Skorba Temples

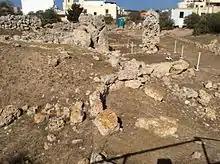

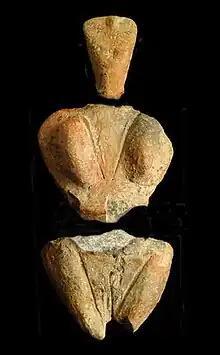
Terracotta Mother Goddess found at Skorba (National Museum of Archaeology, Valletta)

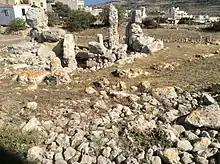
Entire Skorba Temple

The remains on the site are a series of megalithic uprights (one of them 3.4m high), the lowest course of the temples' foundations, paving slabs with libation holes in the entrance passage, and the "torba" (a cement-like material) floor of a three-apse temple. This three-apse shape is typical of the Ġgantija phase. Unfortunately, the greater part of the first two apses and the whole of the façade have been razed to ground level.